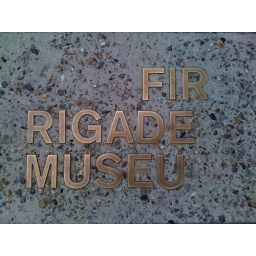
degraded pavement sign near tate modern, south east london, uk 2010taken with iphone